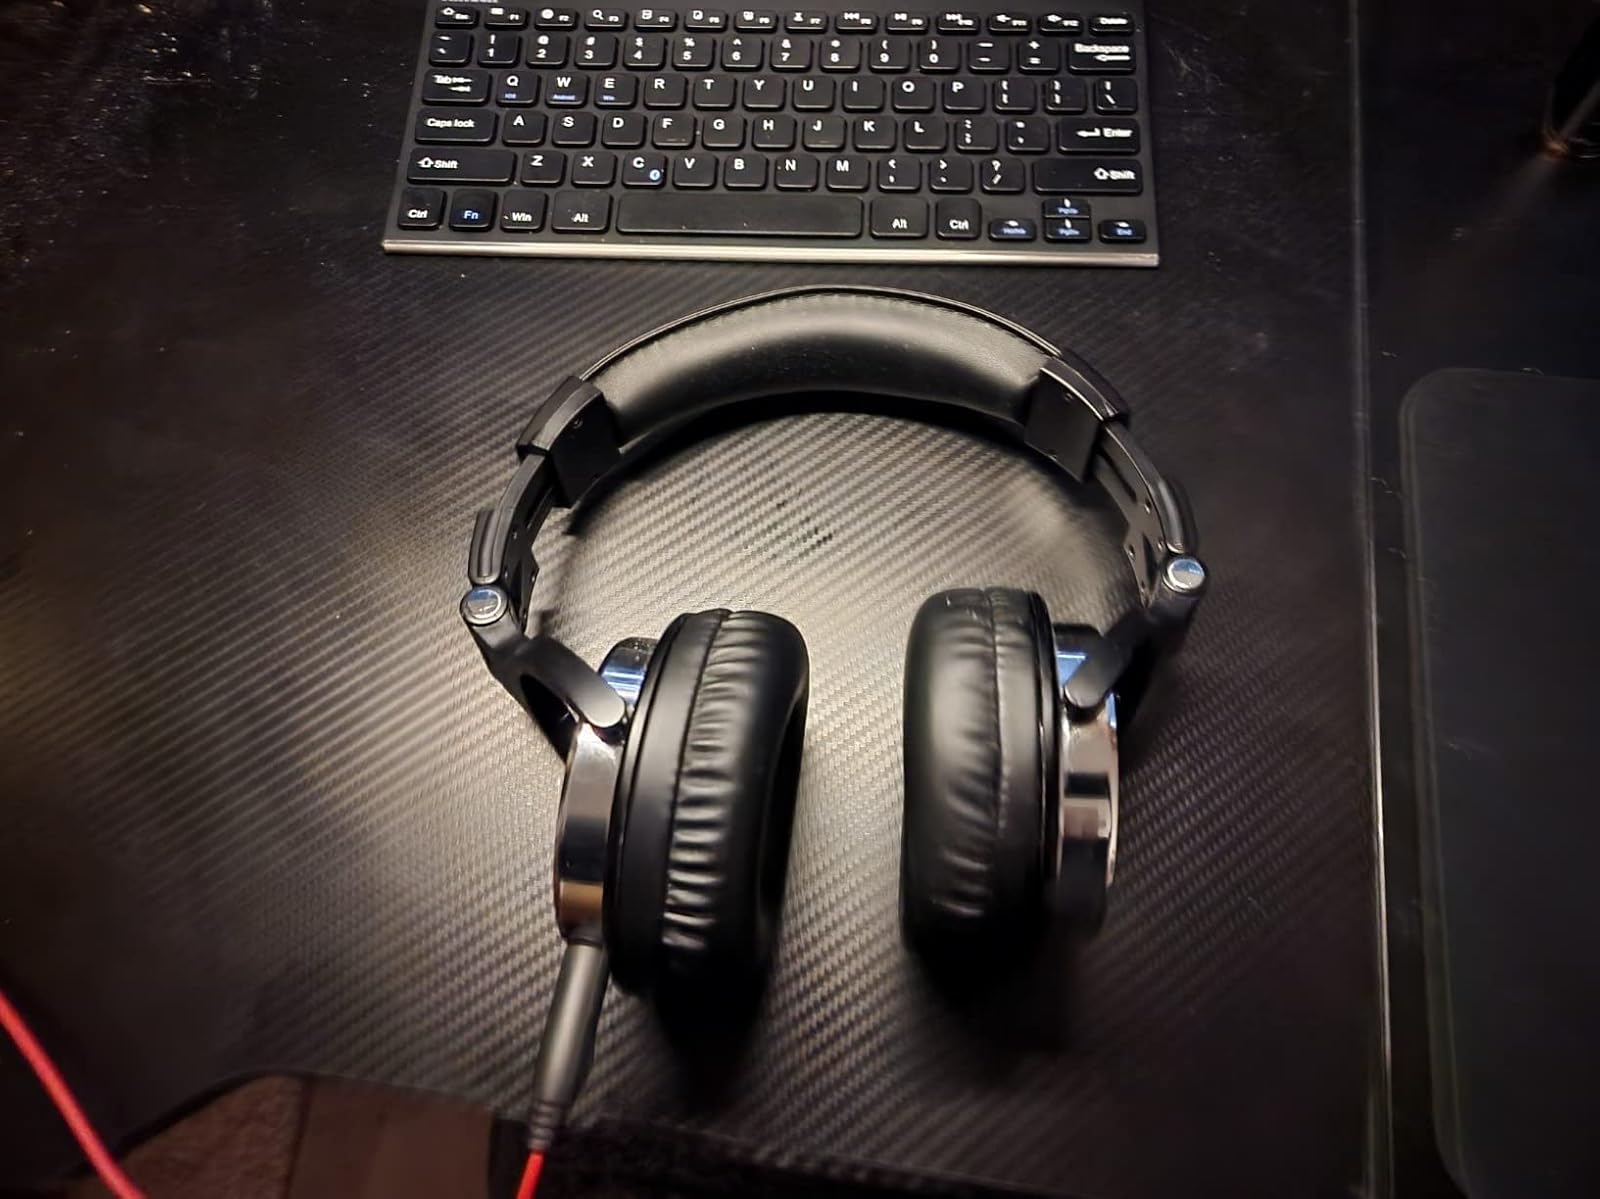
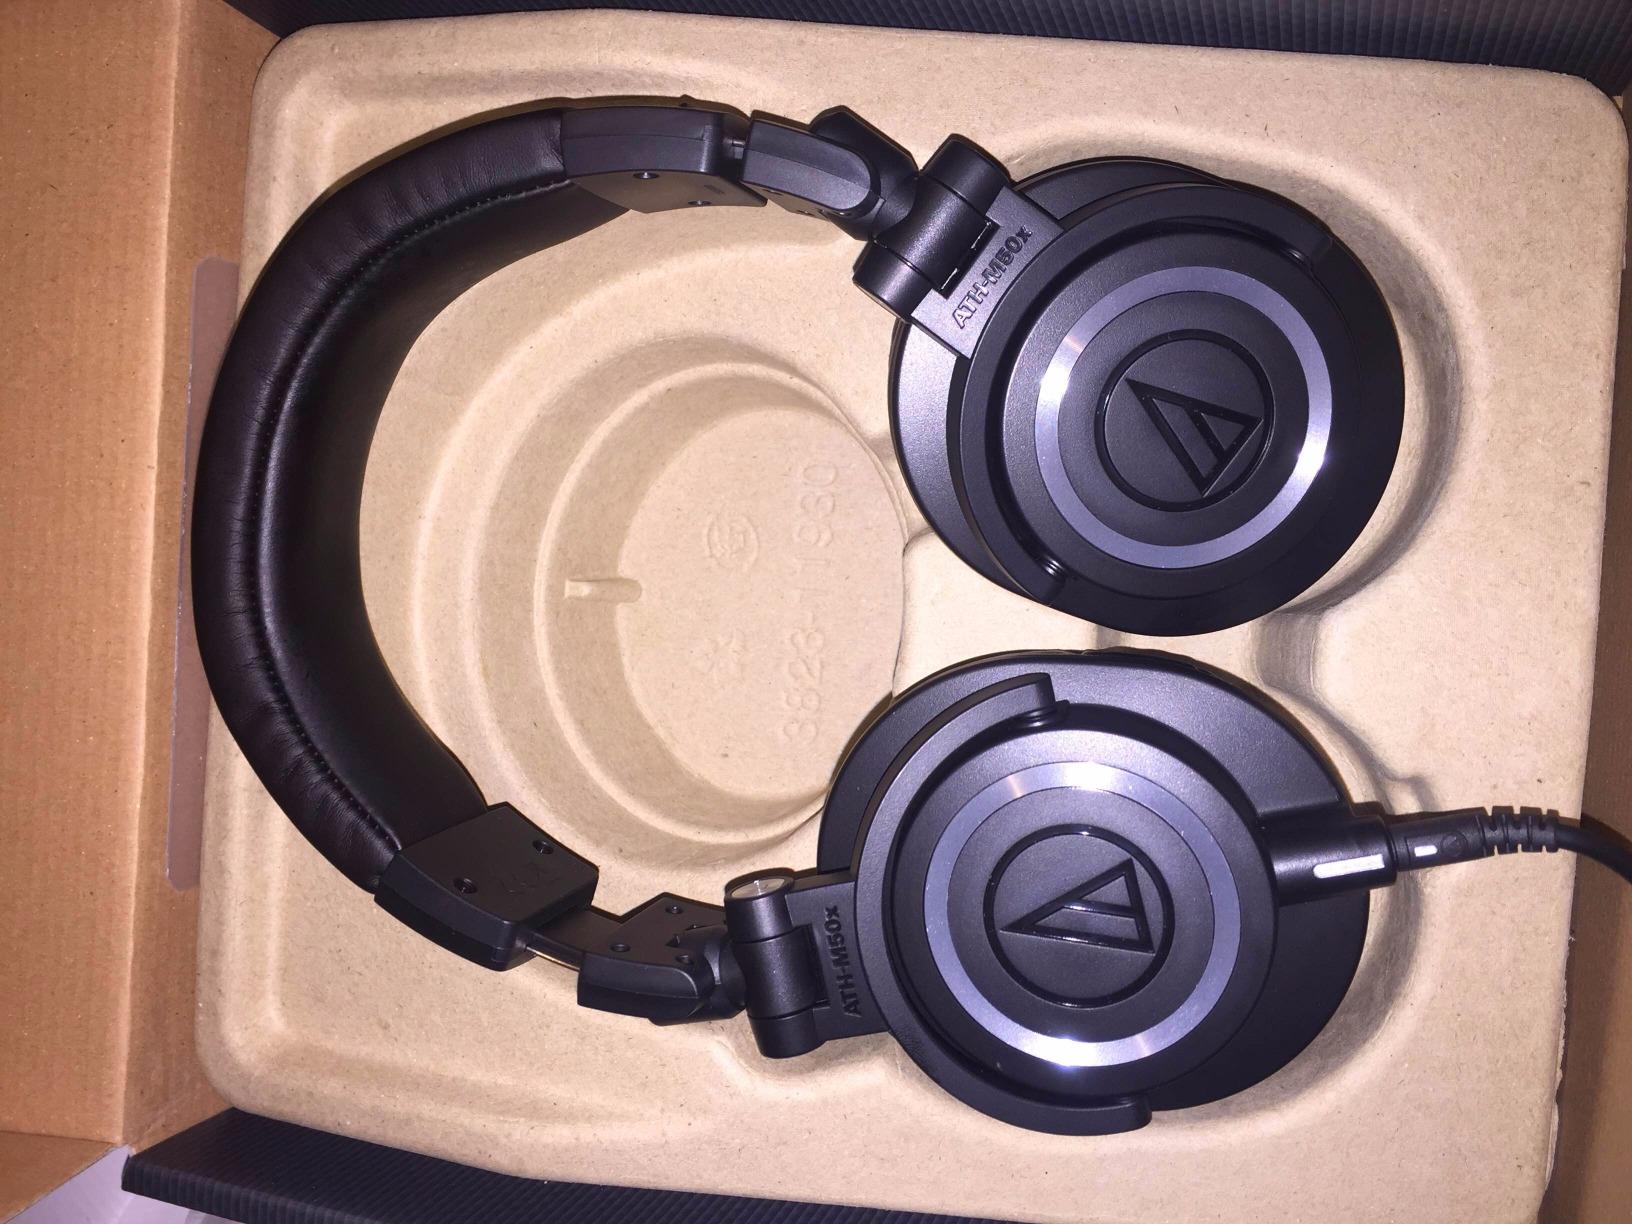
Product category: headphones
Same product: no